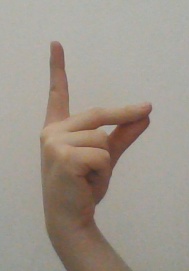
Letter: ta